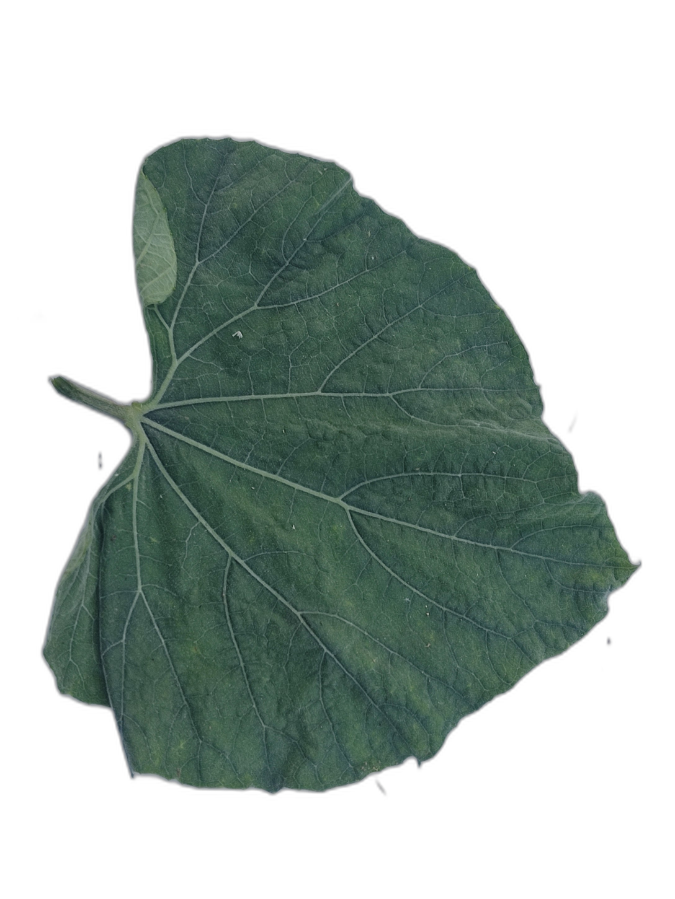
Crop: Bottle Gourd
Label: Healthy